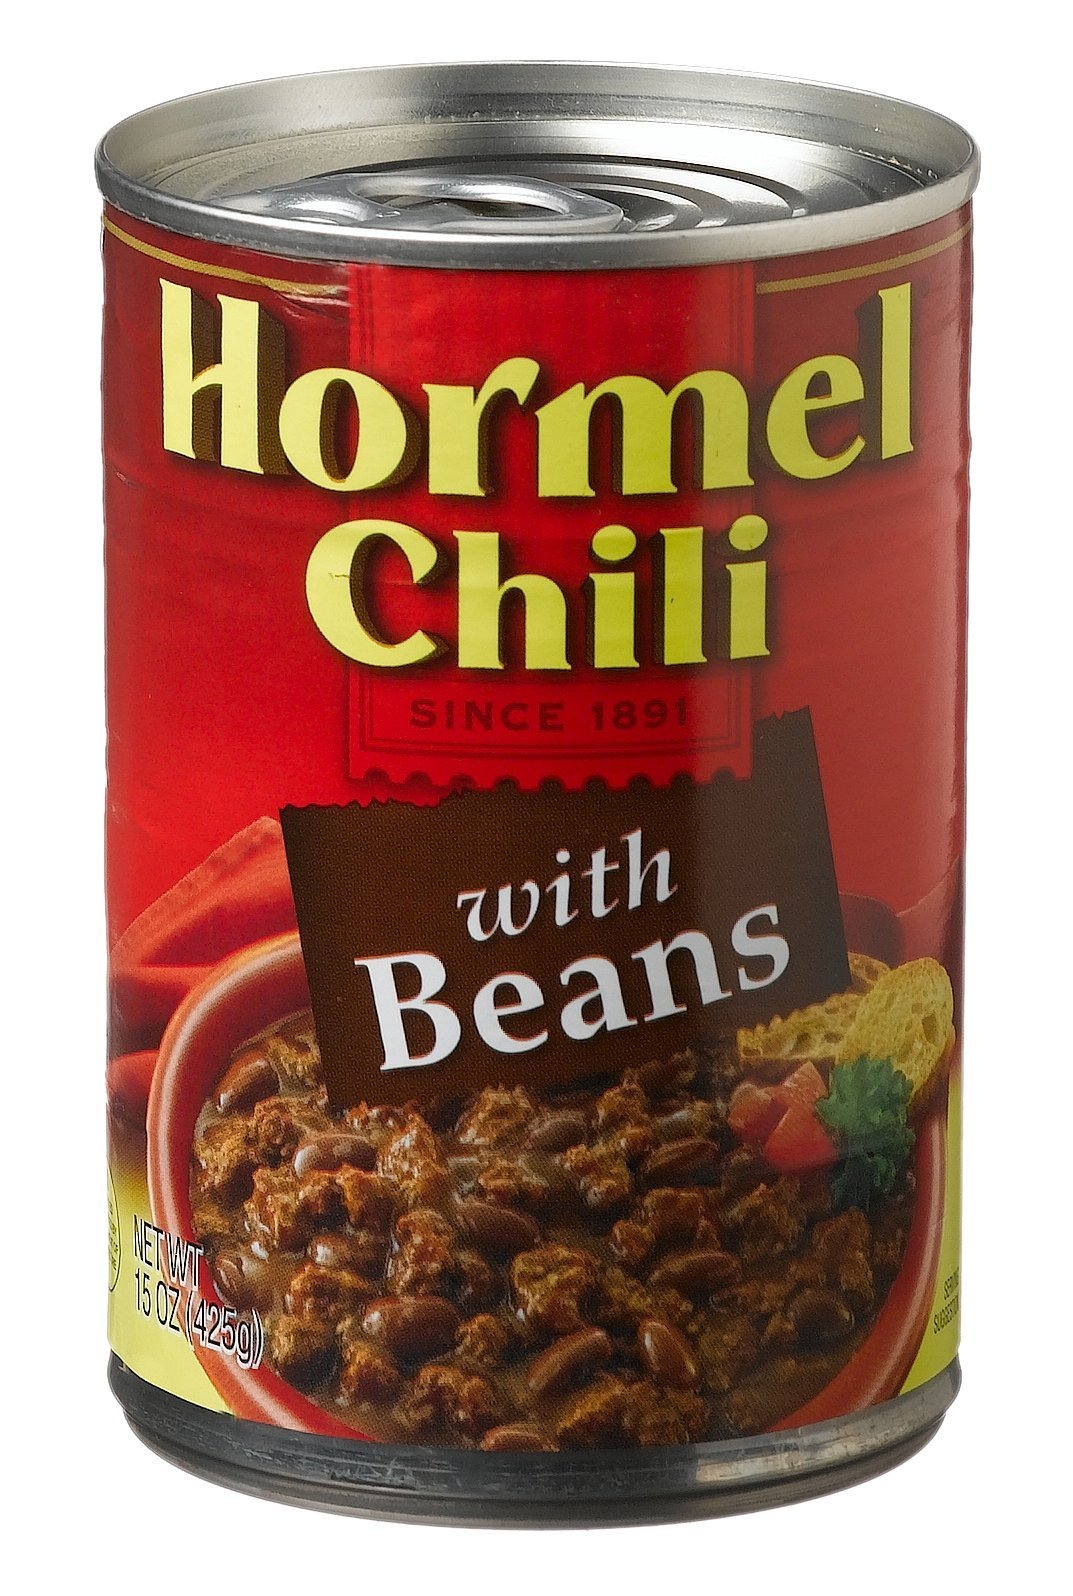
Item Name: Hormel Chili with Beans 15 Ounce
Bullet Point: Hormel (r) chili - demand it(tm)
Product Description: Hormel Chili With Beans
Value: 45.0
Unit: Fl Oz

Price: 2.64